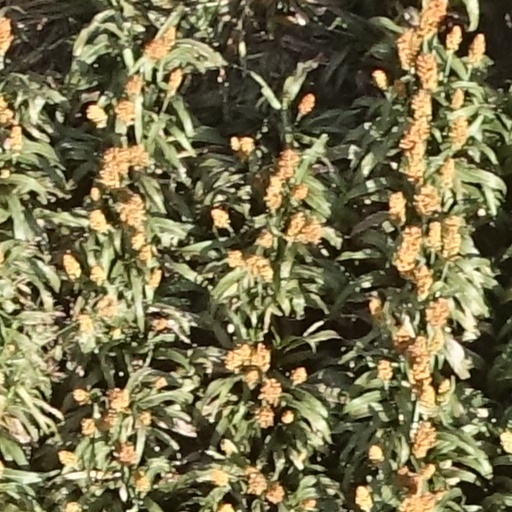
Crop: sorghum